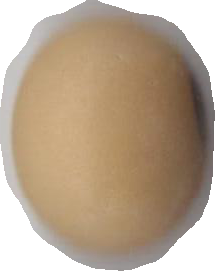
Variety: Anjasmoro